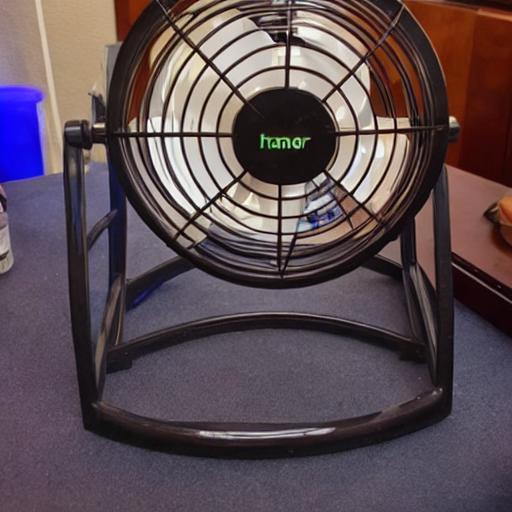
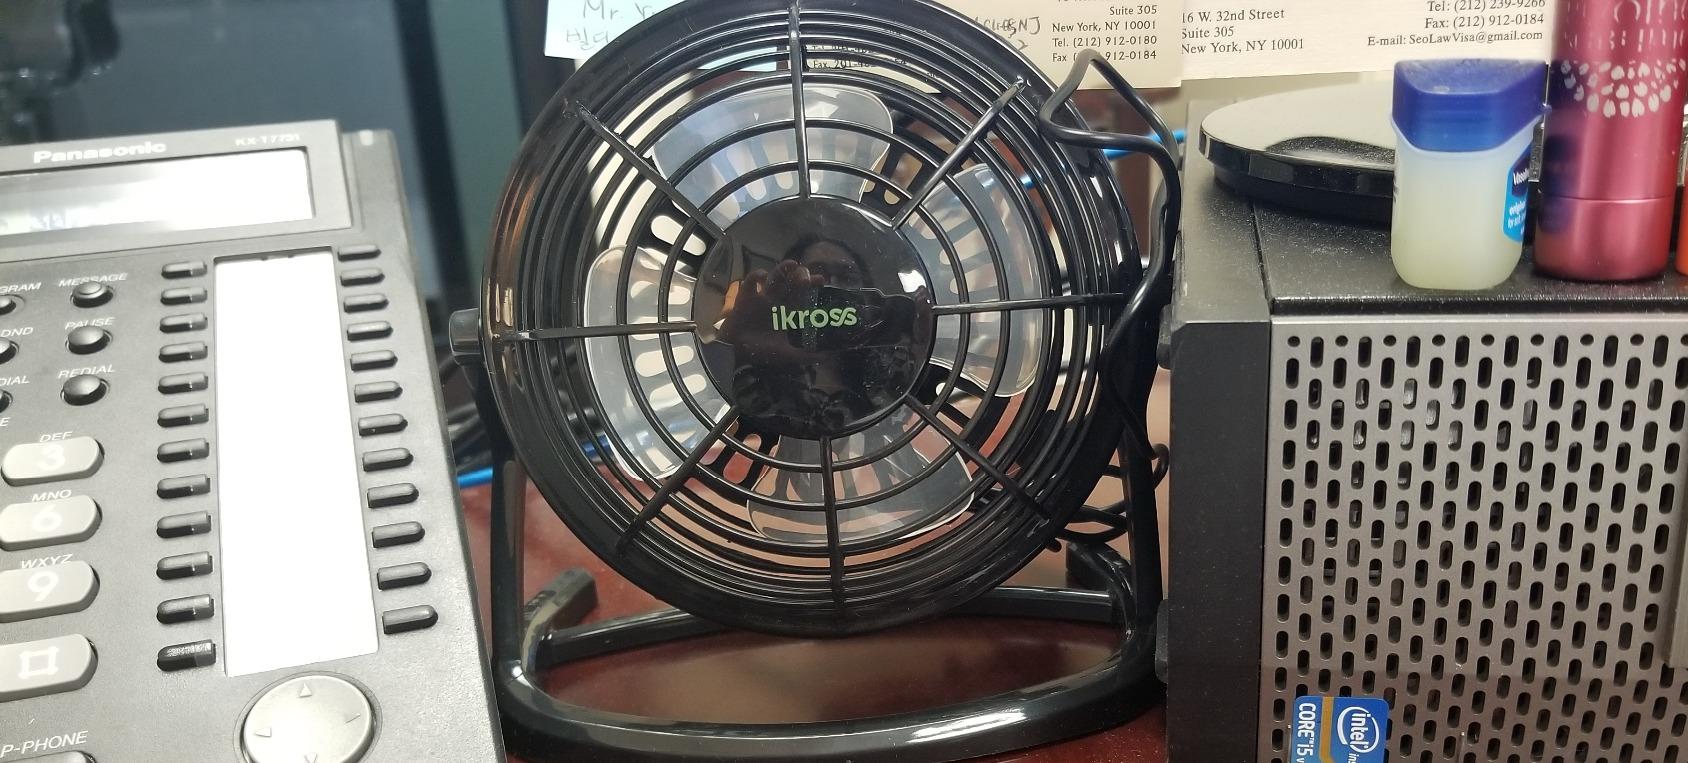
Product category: fan
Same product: no